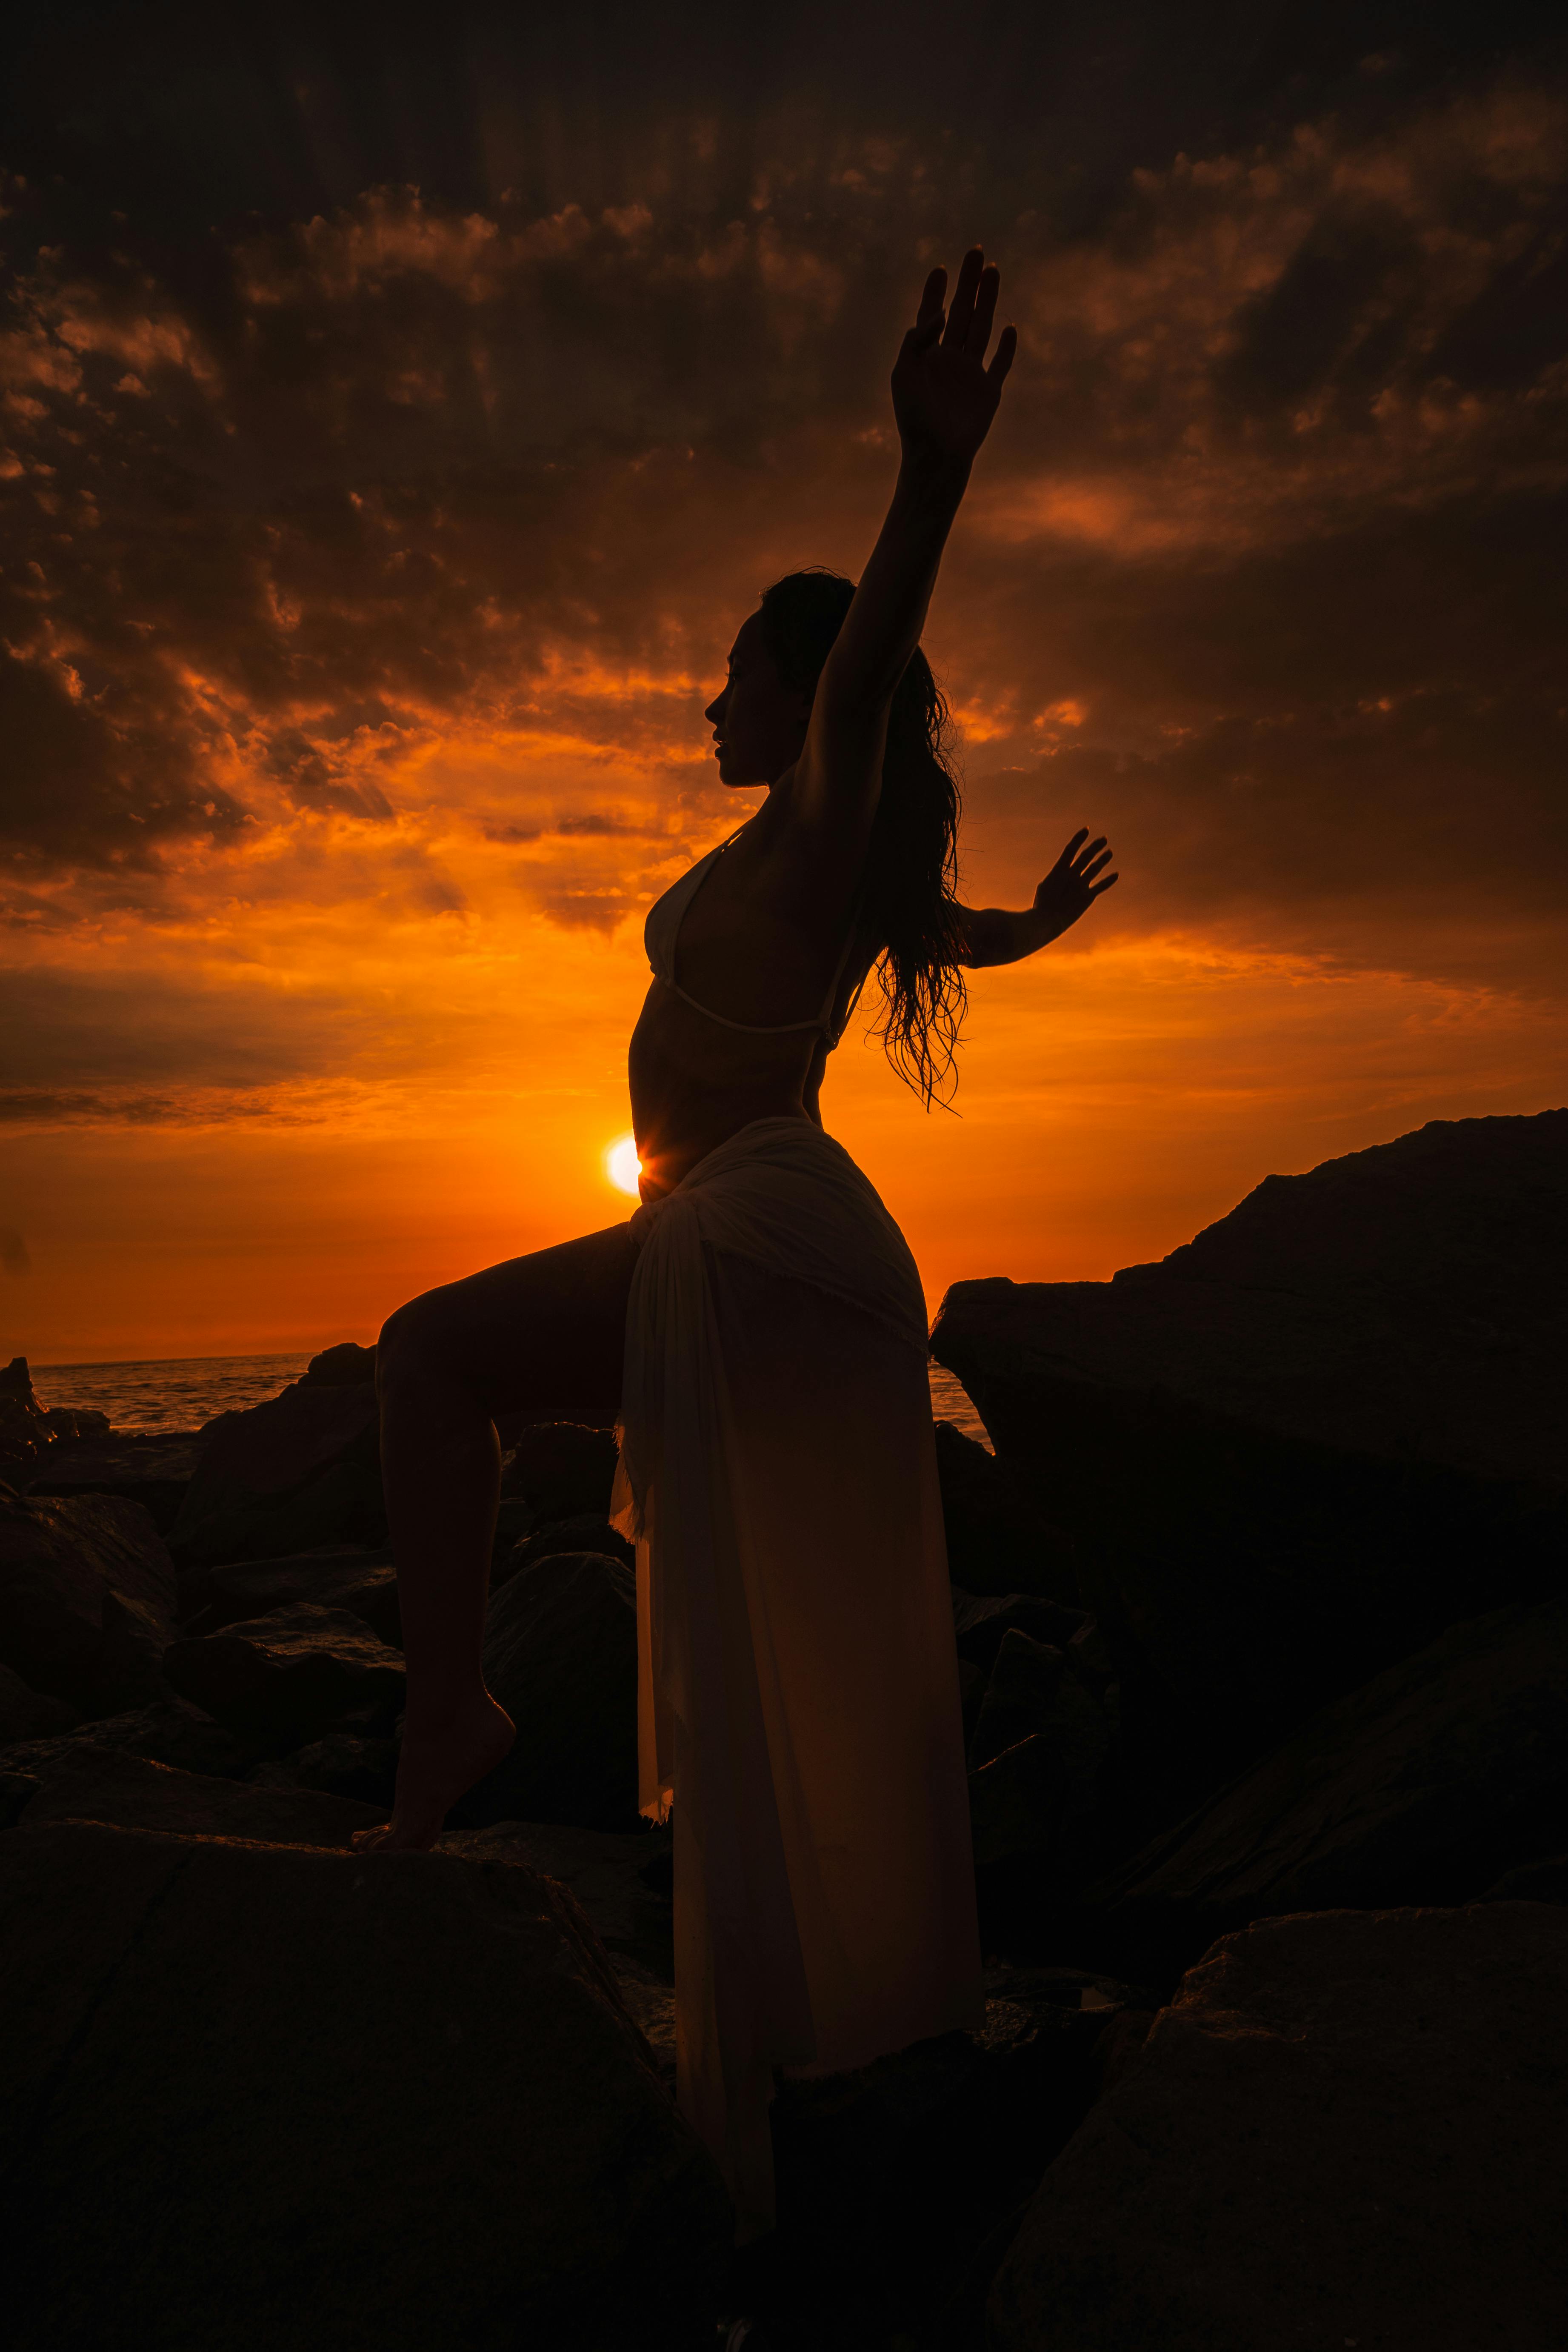
woman, cloud, sky, People in nature, flash photography, gesture, happy, sunlight, sunset, afterglow, sunrise, dusk, heat, red sky at morning, landscape, sun, horizon, plant, calm, art, dawn, backlighting, evening, balance, rock, fun, aeolian landform, shadow, astronomical object, travel, musical instrument, vacation, silhouette, sitting, sea, ocean